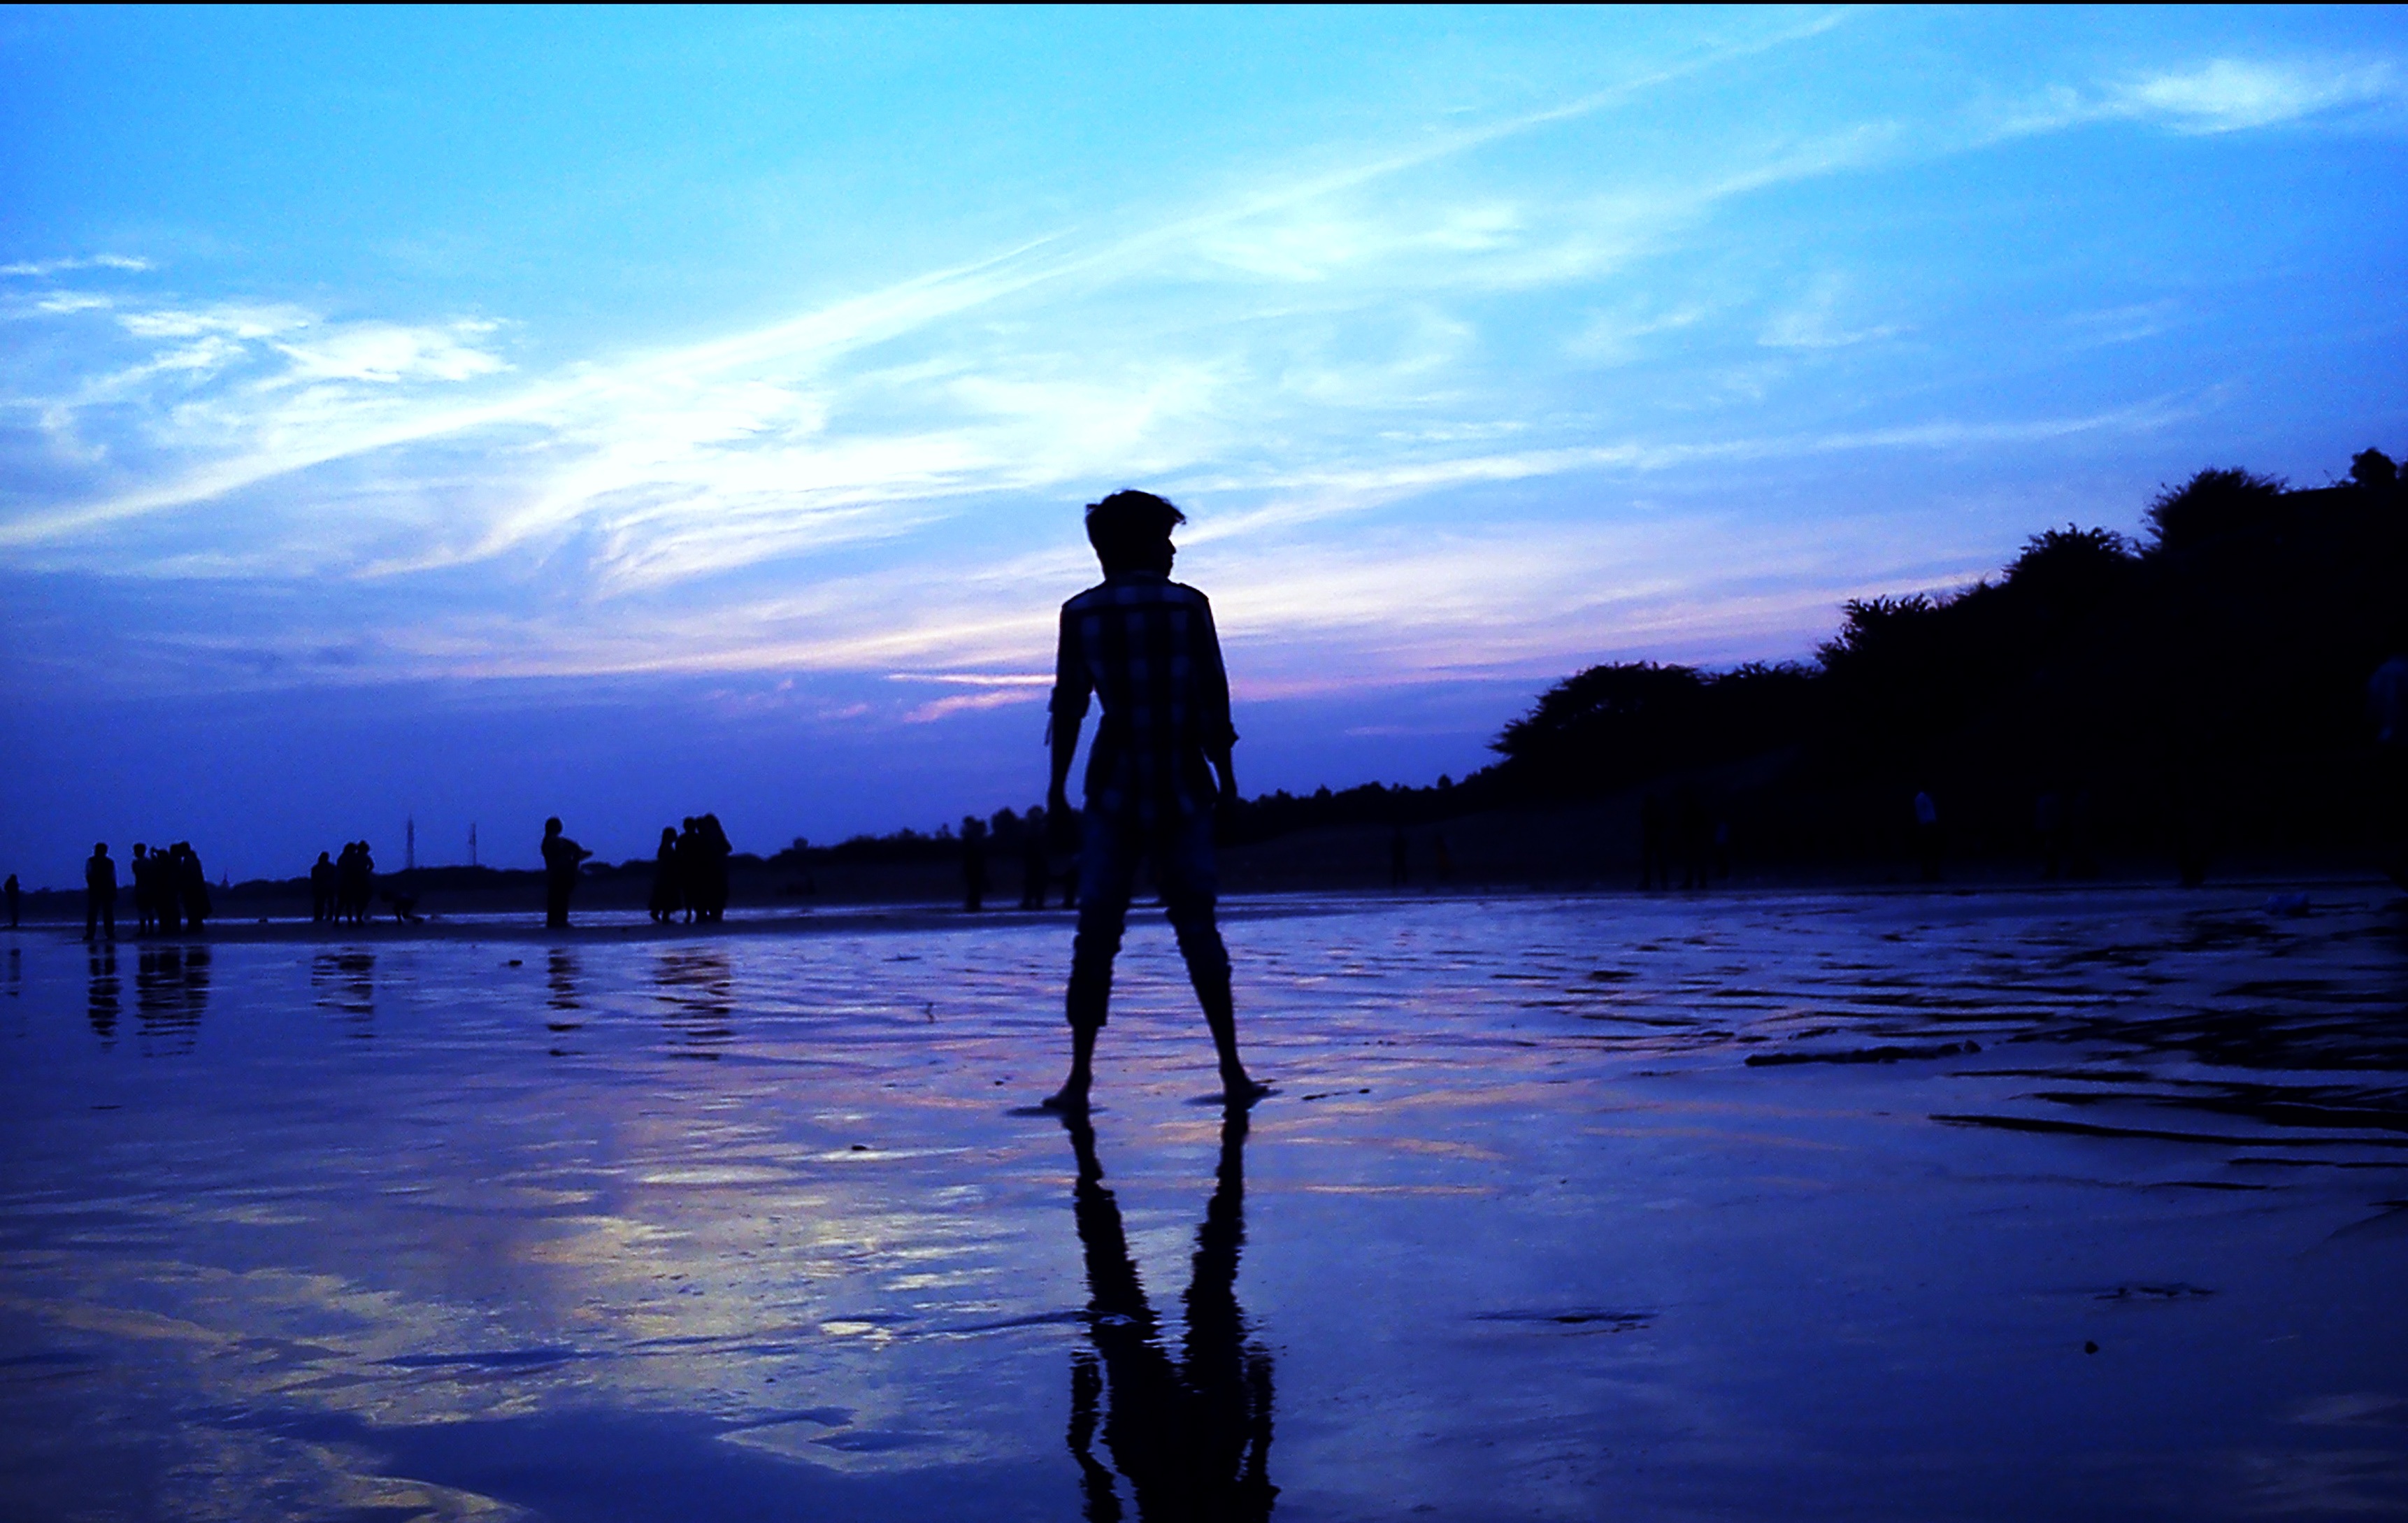
beach, sea, ocean, horizon, silhouette, cloud, people, sky, sunrise, sunset, sunlight, morning, wave, dawn, dusk, evening, reflection, blue, blue sky, siluets